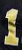
Number: 1